Ariano Irpino

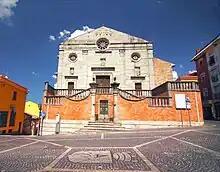
The 16th-century façade of the basilica cathedral

The earliest human traces appear in the northern sector of the municipal territory. Along the Camporeale Saddle, numerous and diverse chipped flint tools, attributable to the Mousterian industry practiced in the Middle Paleolithic by Neanderthal hunter-gatherers, have been found on the surface or just below it.